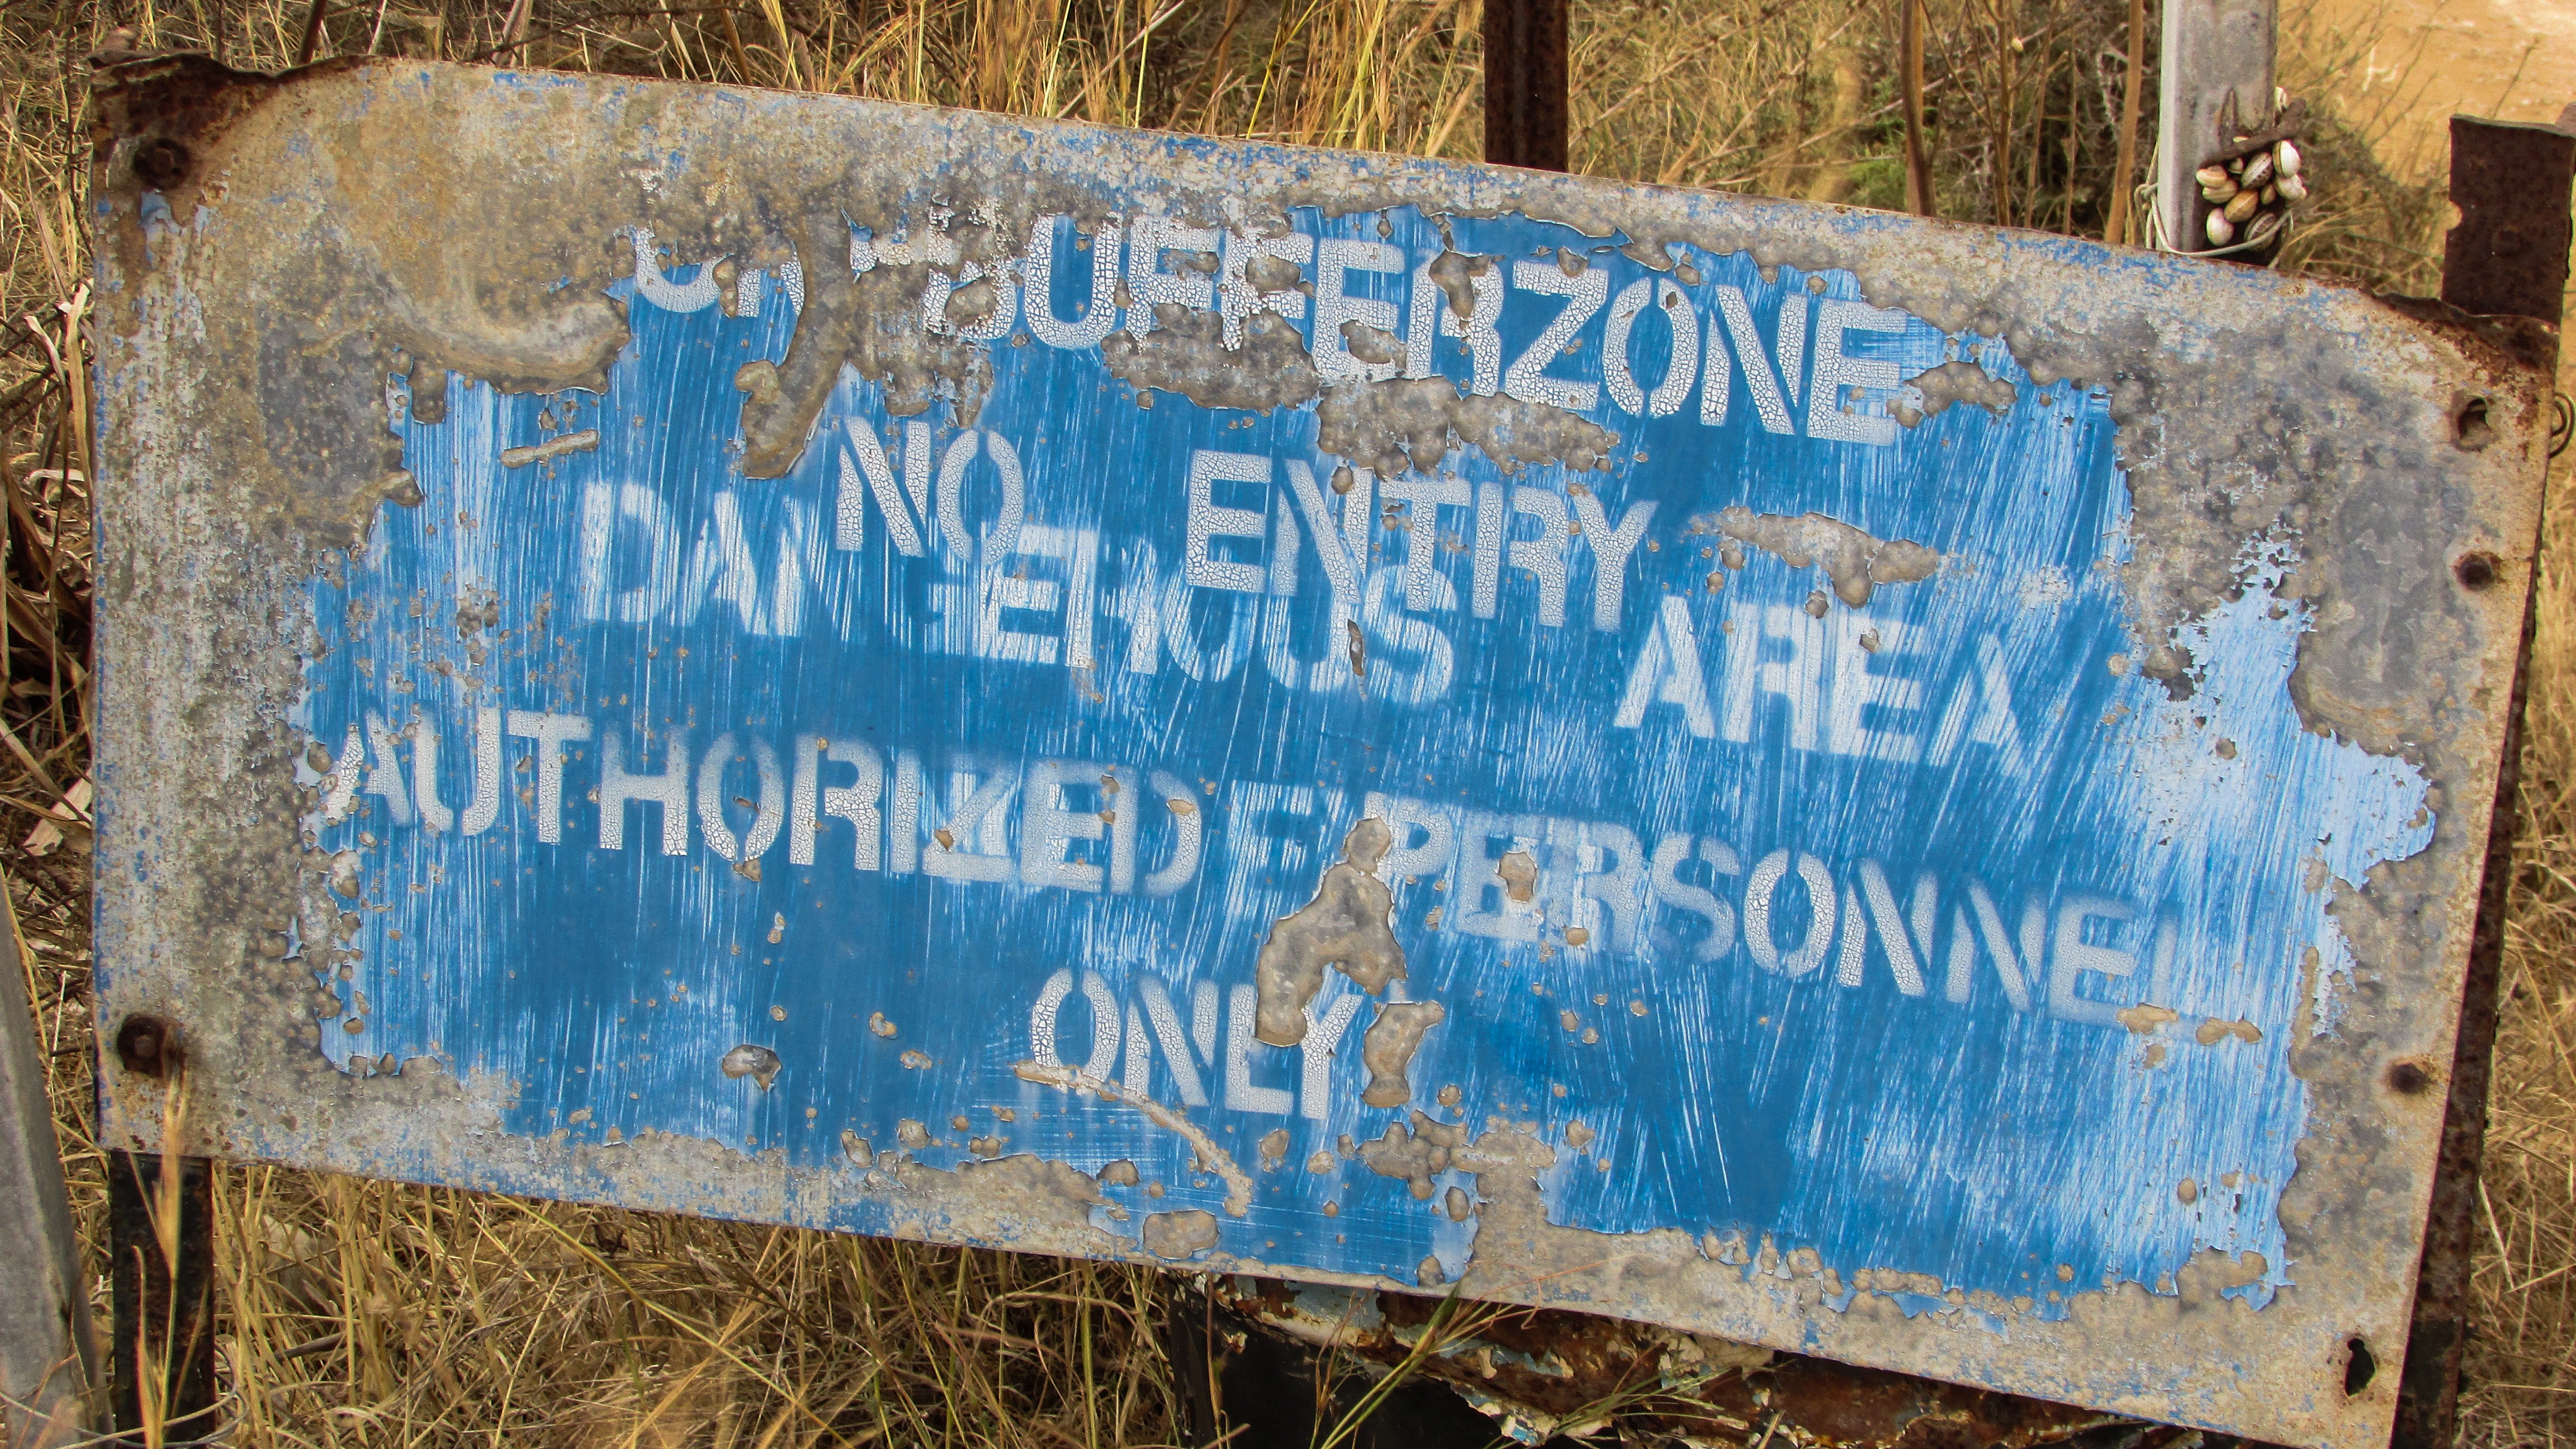
old, wall, sign, blue, art, rusty, warning, cyprus, buffer zone, urban area, famagusta, united nations